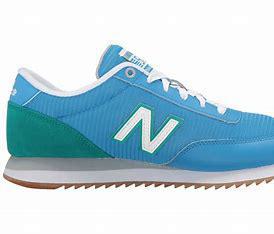
Brand: New
Model: Balance Classics